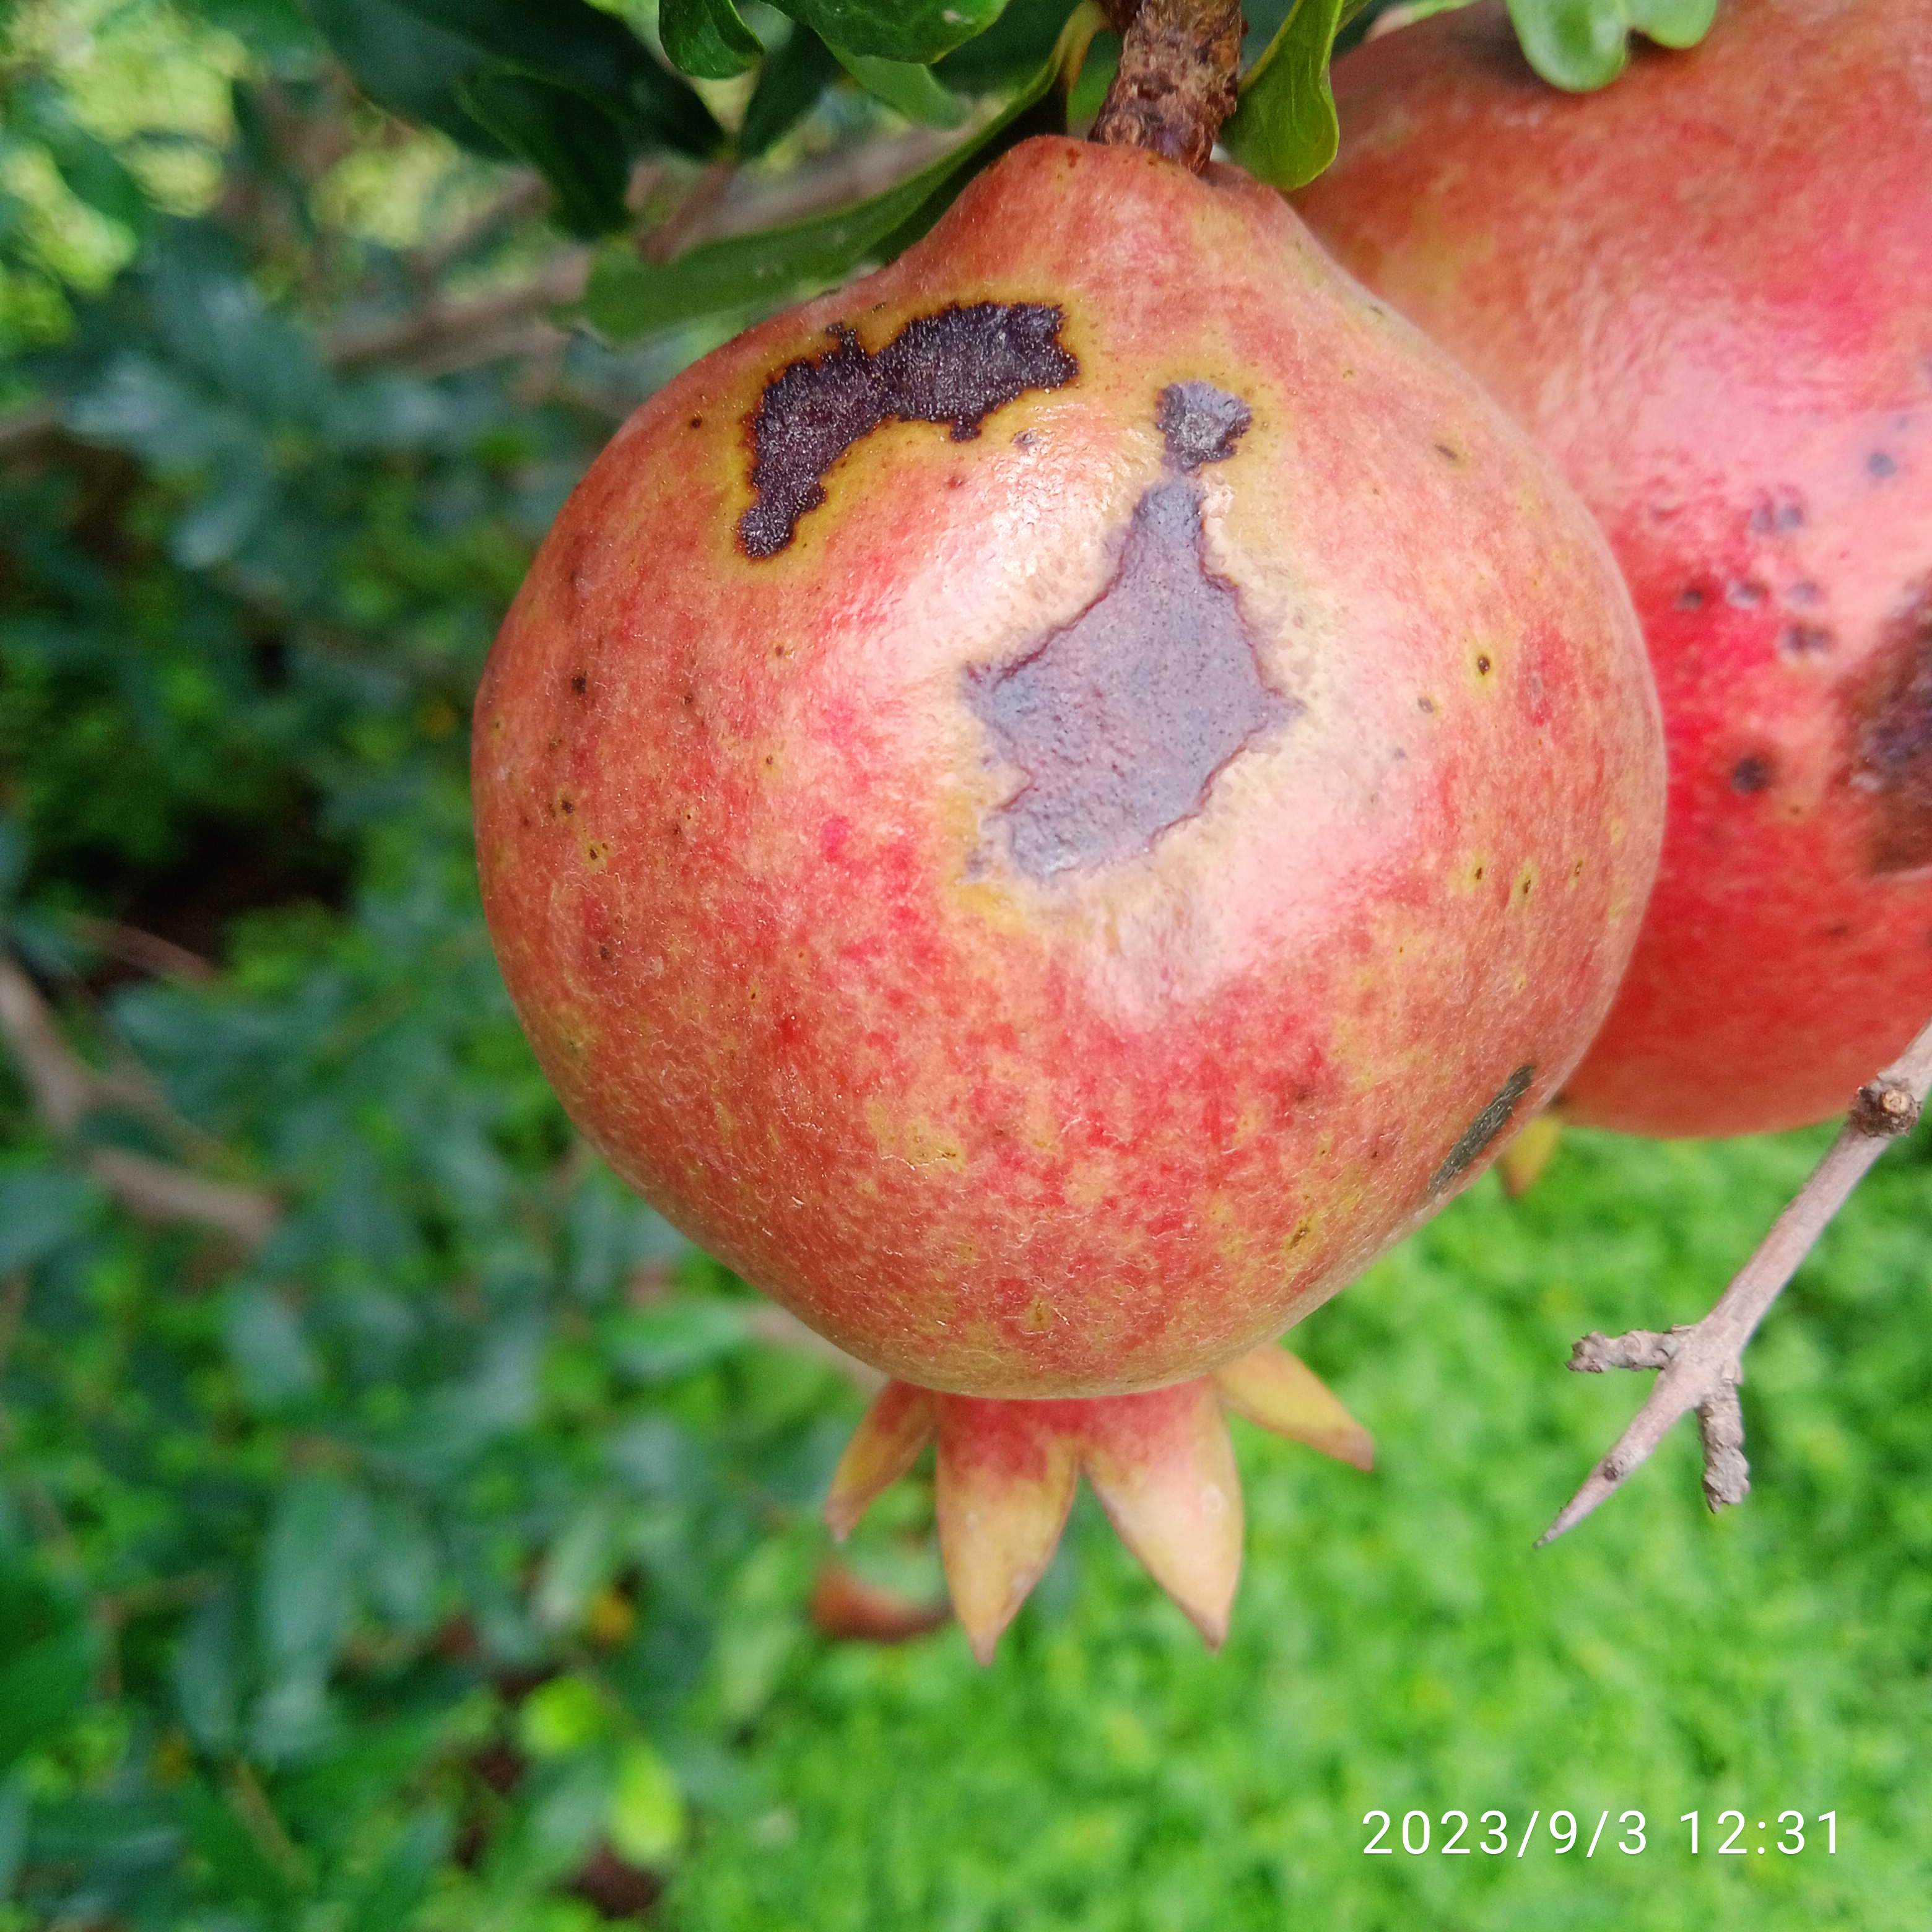
Label: Anthracnose